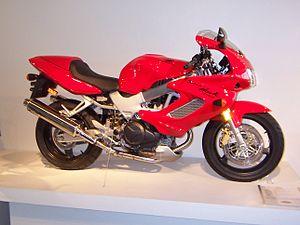
La VTR est un modèle de motocyclette du constructeur japonais Honda. Elle est déclinée en plusieurs cylindrées.